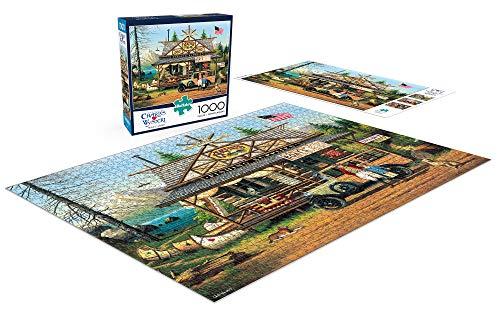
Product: Buffalo Games - Charles Wysocki - Proud Lil' Angler - 1000 Piece Jigsaw Puzzle
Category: Toys & Games | Puzzles | Jigsaw Puzzles
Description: Great Condition.
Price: $12.99
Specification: ProductDimensions:2.1x7.9x7.9inches|ItemWeight:1.25pounds|ShippingWeight:1.25pounds(Viewshippingratesandpolicies)|ASIN:B07S3L7DCK|Itemmodelnumber:11470|Manufacturerrecommendedage:14yearsandup